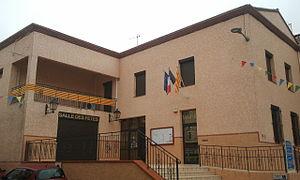
Mairie et salle des fêtes de Villemolaque
Villemolaque est une commune française située dans le département des Pyrénées-Orientales, en région Occitanie.